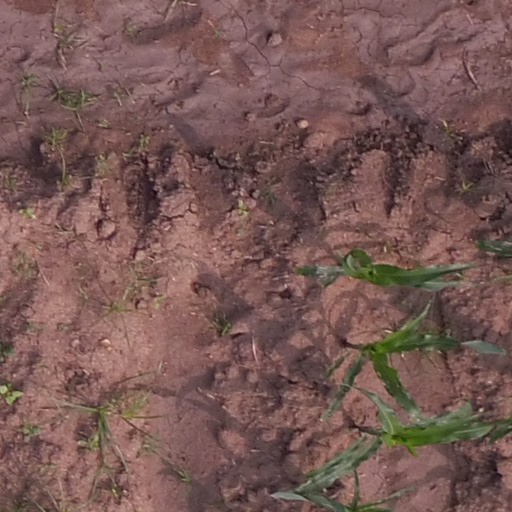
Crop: maize; corn